Saint Ursula

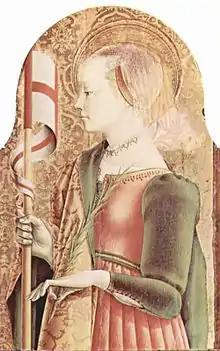

Ursula (Latin for 'little she-bear') was a Romano-British virgin and martyr possibly of royal origin. She is venerated as a saint in the Roman Catholic Church, Eastern Orthodox Church and the Anglican Communion. Her feast day in the pre-1970 General Roman Calendar and in some regional calendars of the ordinary form of the Roman Rite is 21 October.